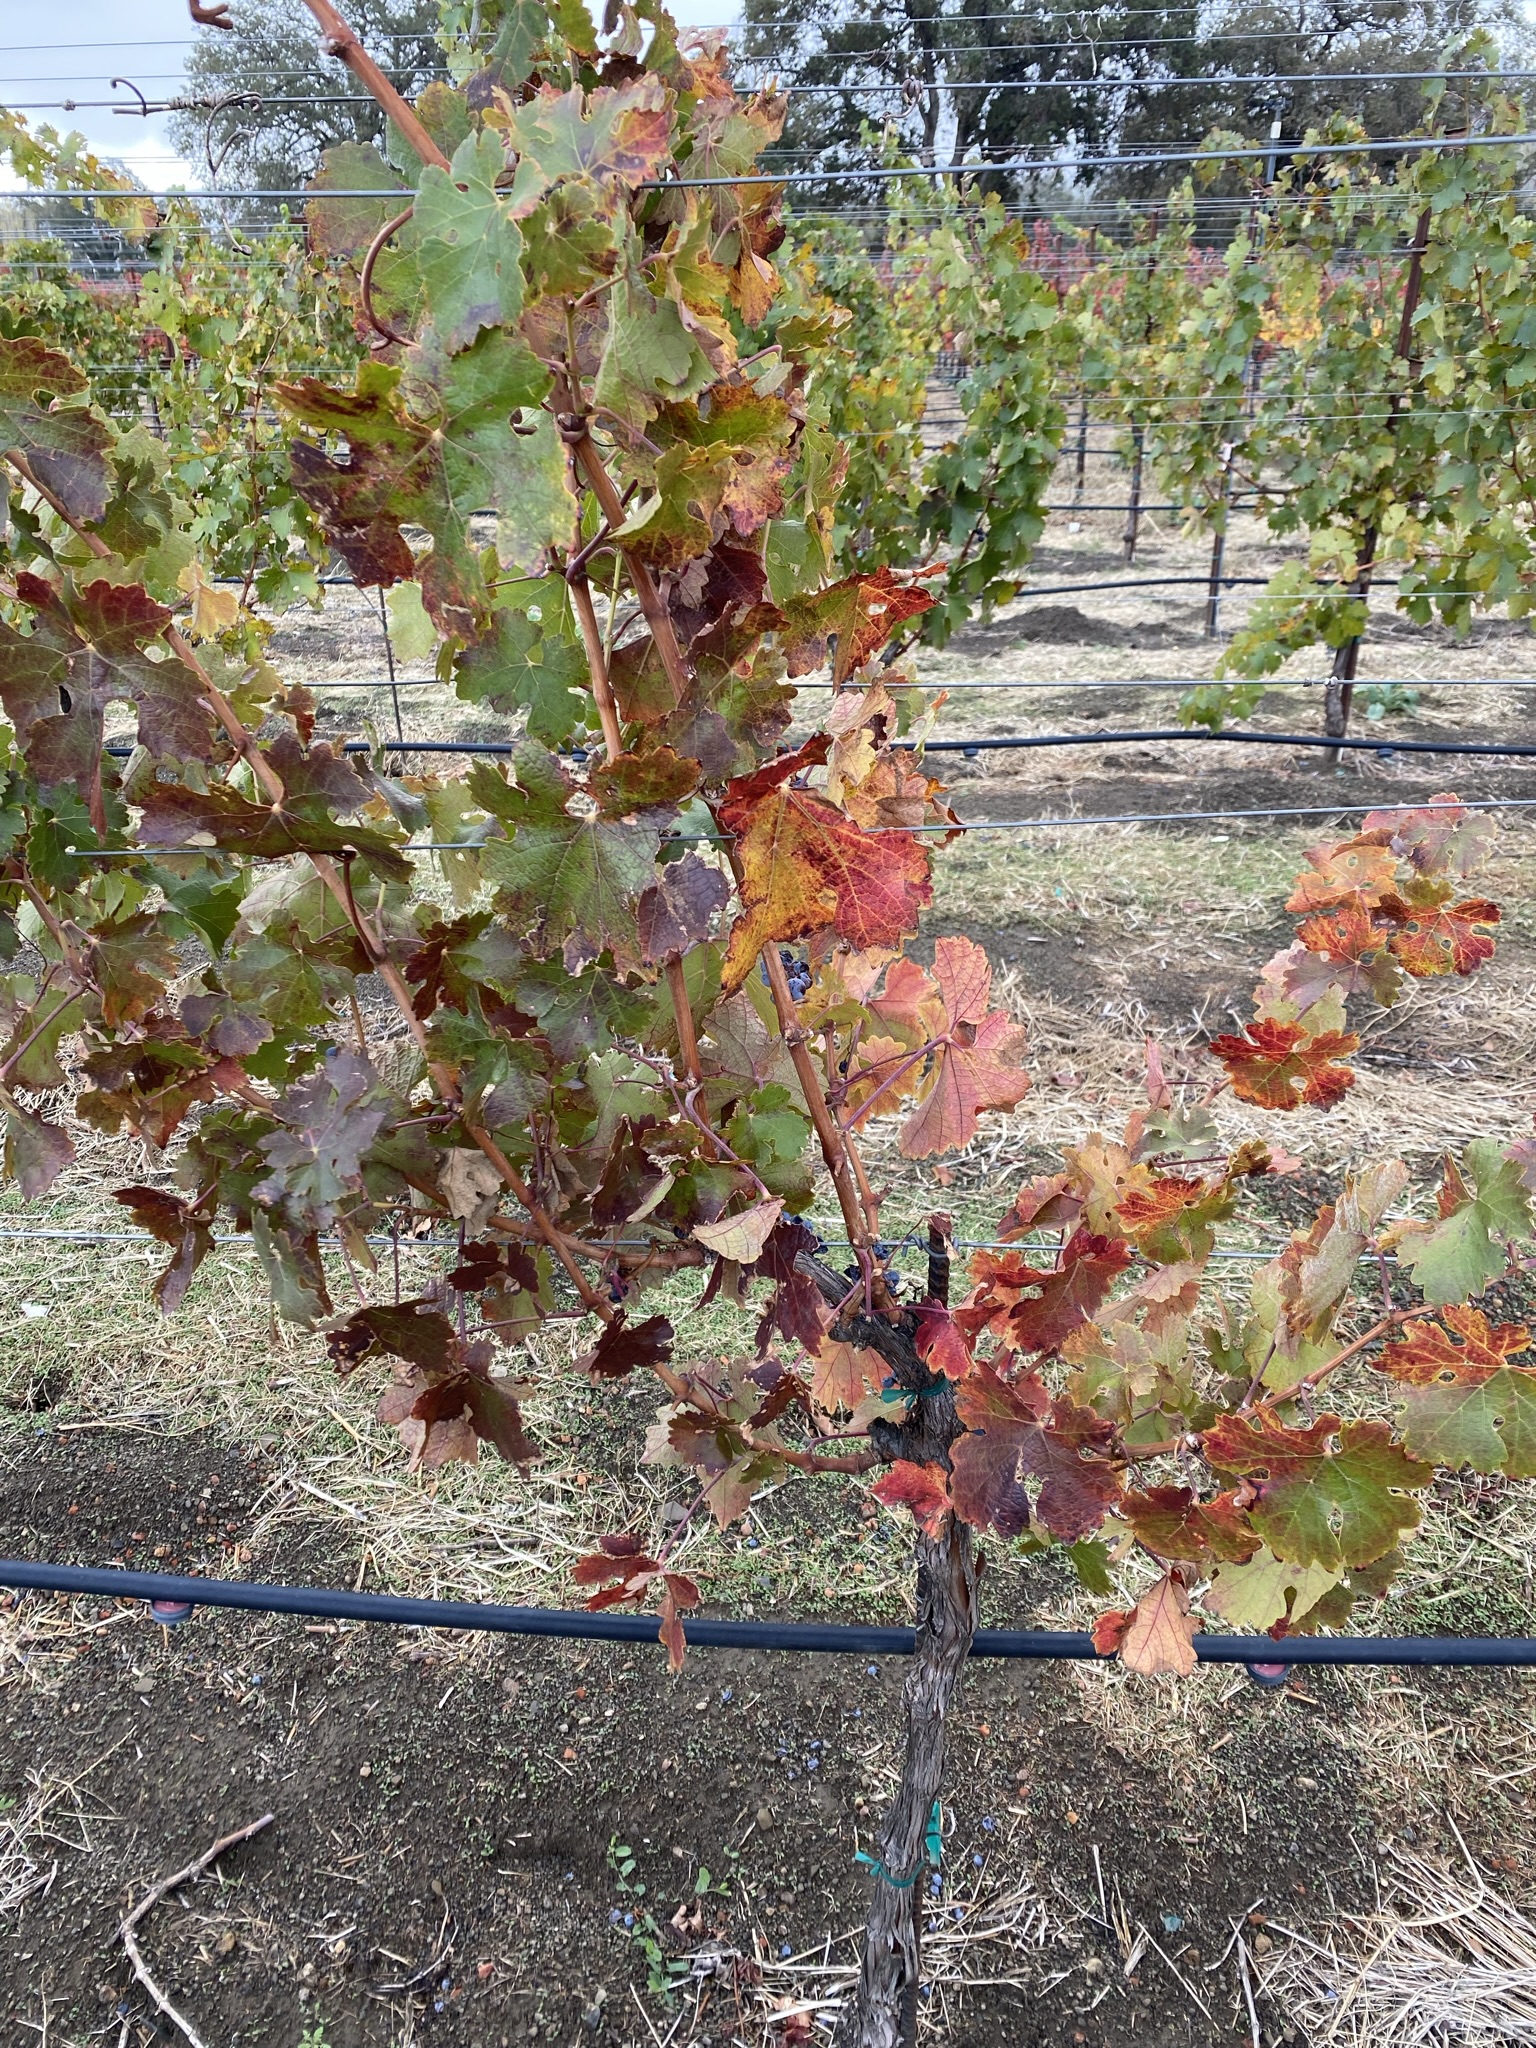
Label: Other Red